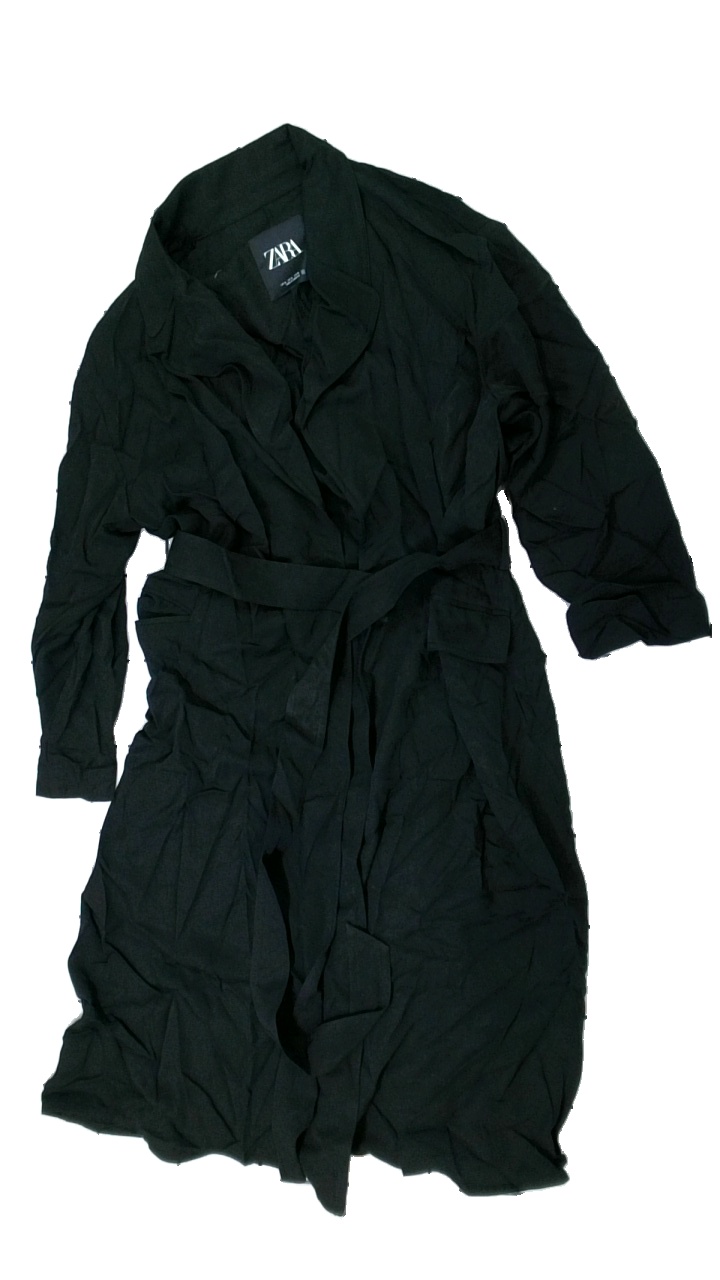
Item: Outerwear (Ladies)
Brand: Zara
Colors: Black
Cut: Regular, Long
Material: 100% viscose
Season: All
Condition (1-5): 3
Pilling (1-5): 4
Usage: Reuse
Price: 50-100